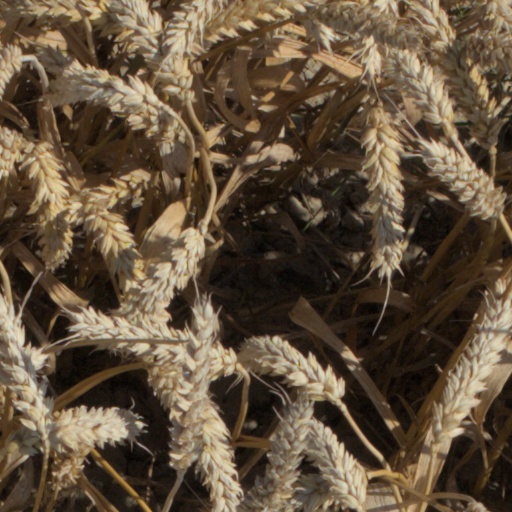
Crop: wheat